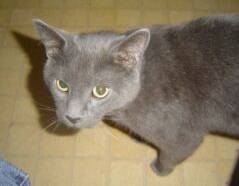
Label: cats